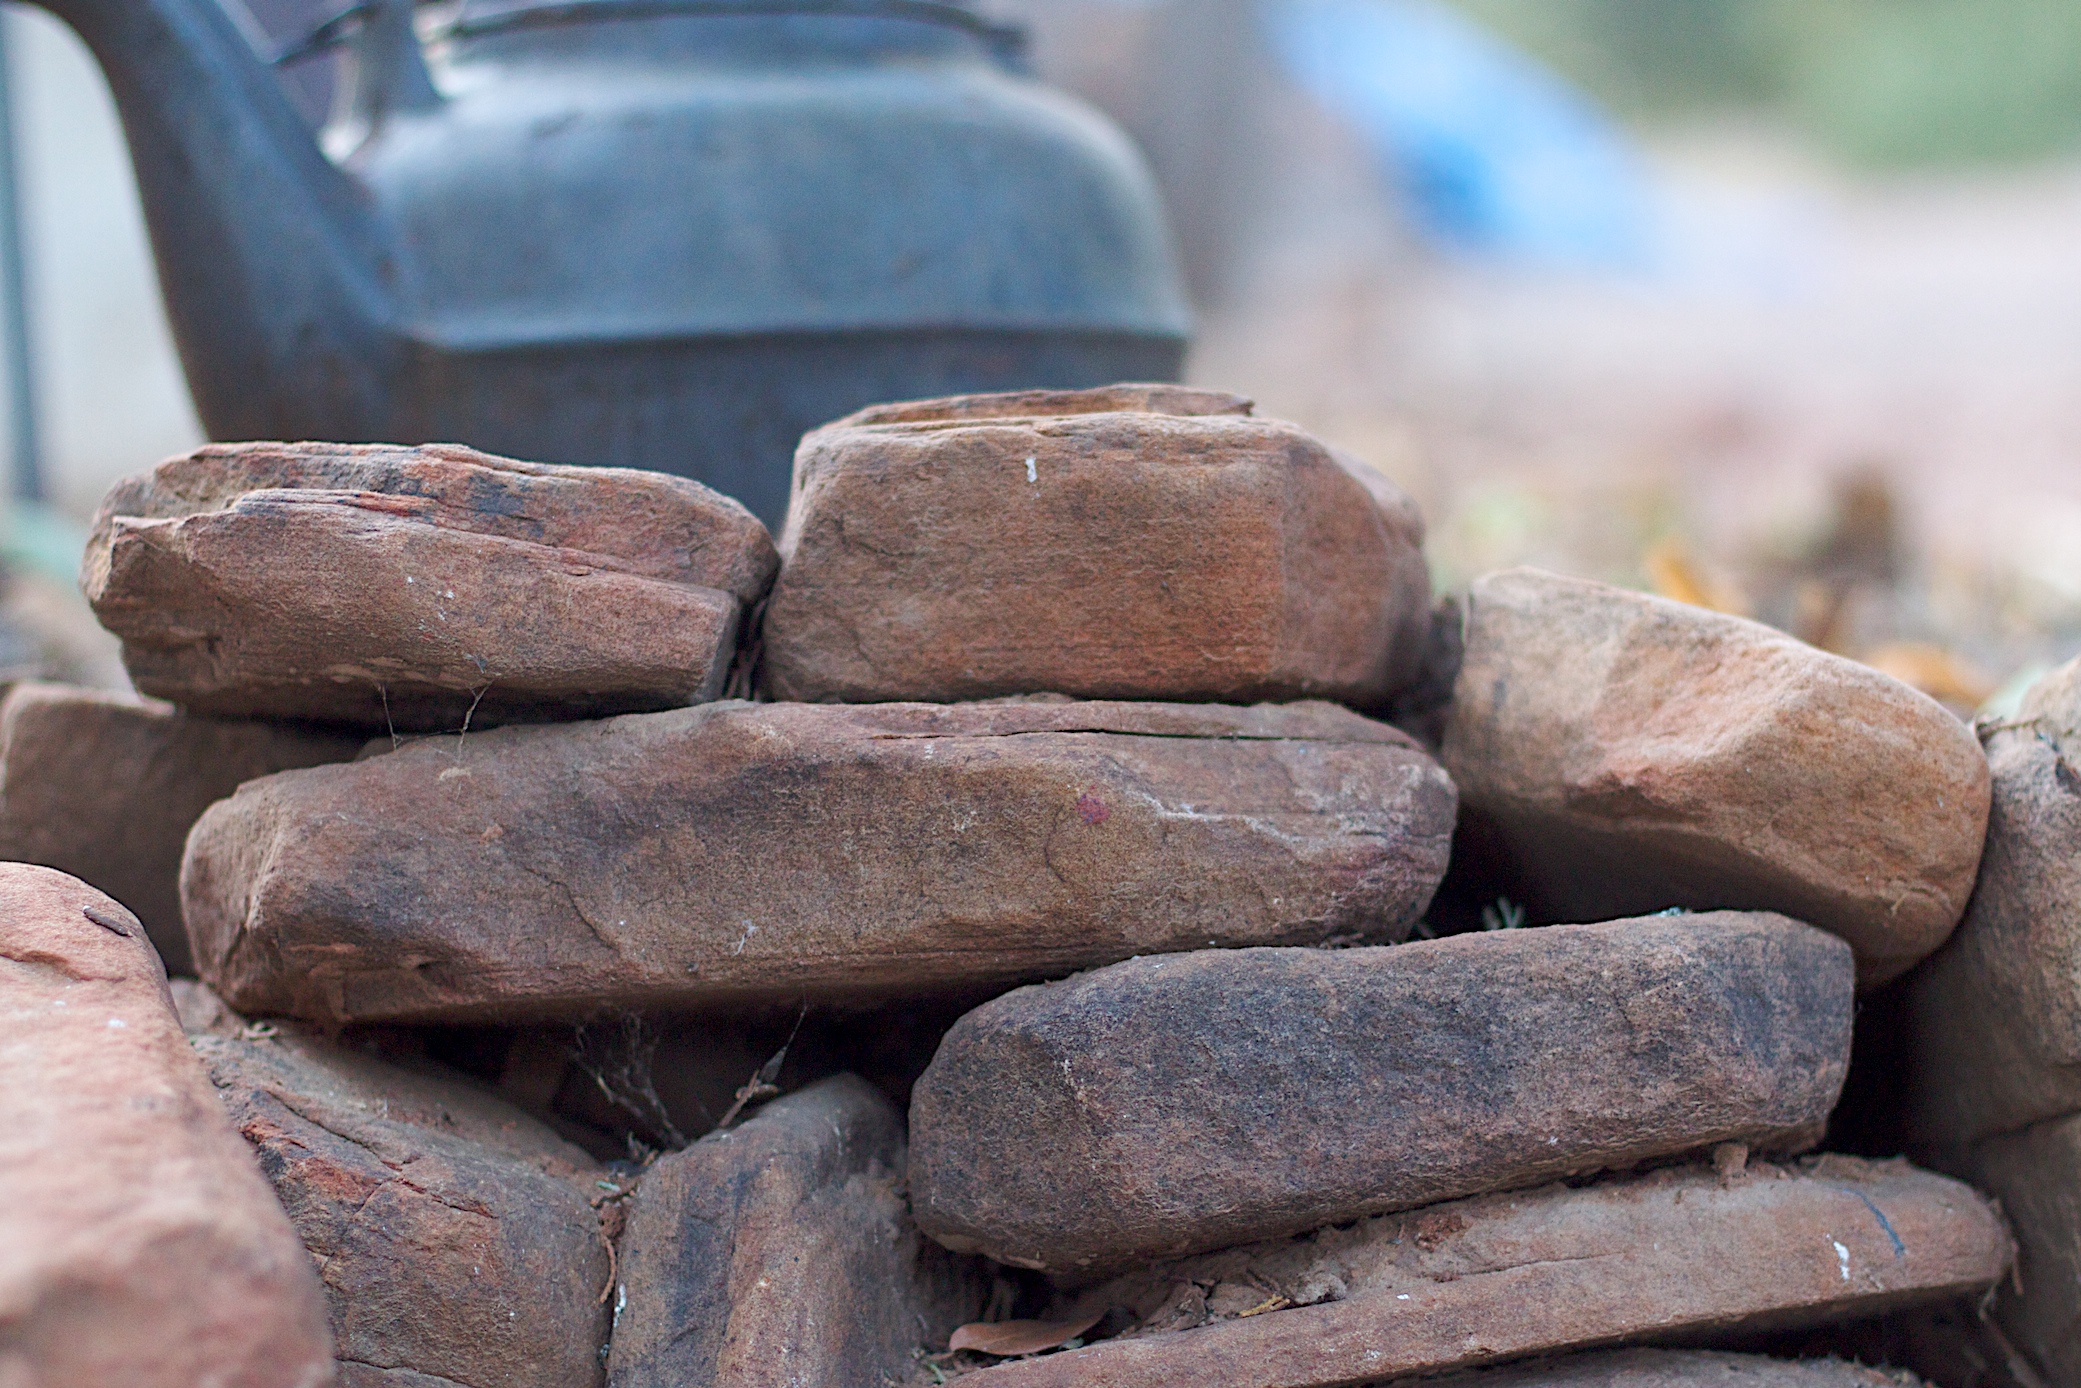
rock, wood, pebble, brick, material, boulder, iron